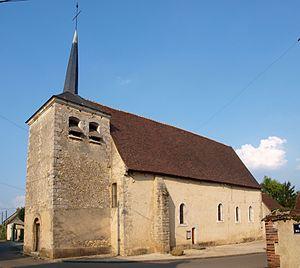
Chamvres (Yonne, France) , église
Chamvres est une commune française située dans le département de l'Yonne en région Bourgogne-Franche-Comté.